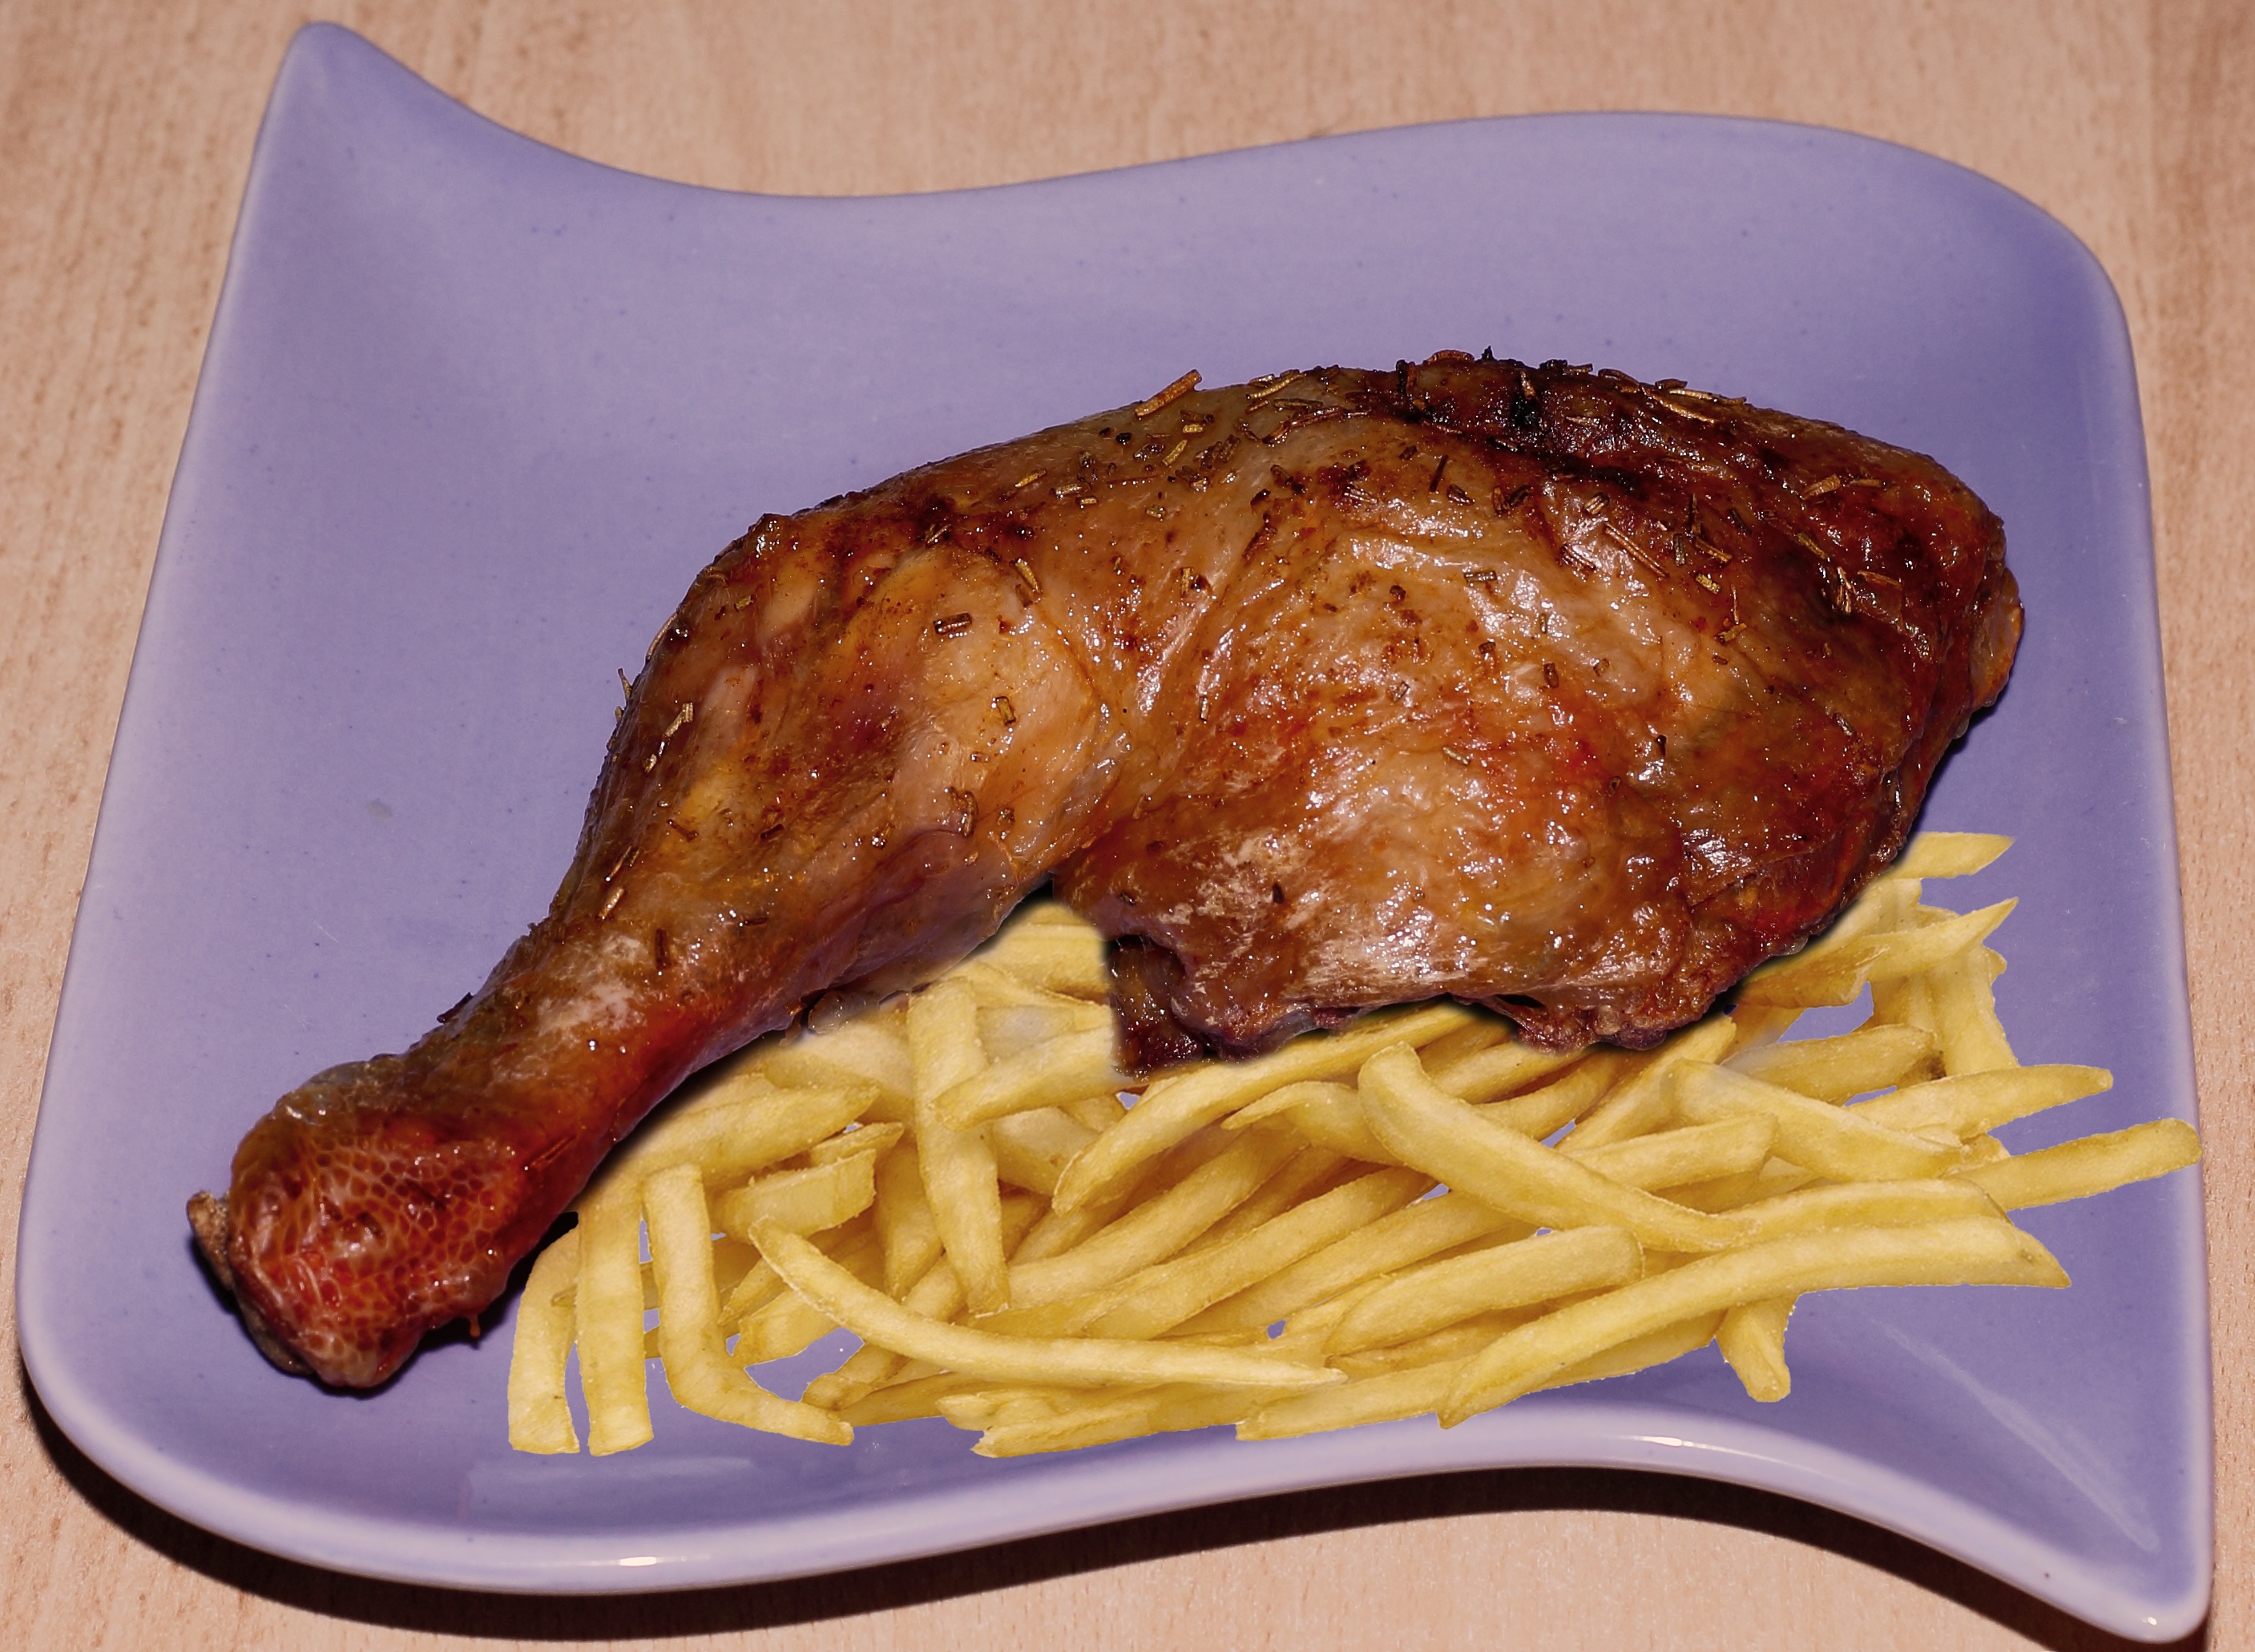
dish, meal, food, cooking, produce, eat, deep fried, fast food, meat, cuisine, chicken, pork chop, cook, poultry, french, roasting, chicken meat, french fries, grilling, poultry meat, gravy, fried food, hendl